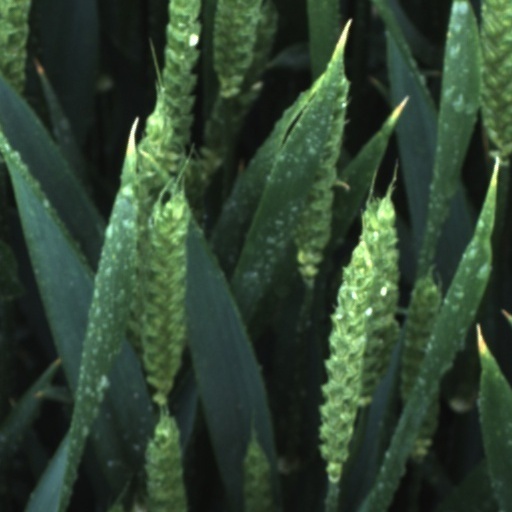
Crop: wheat